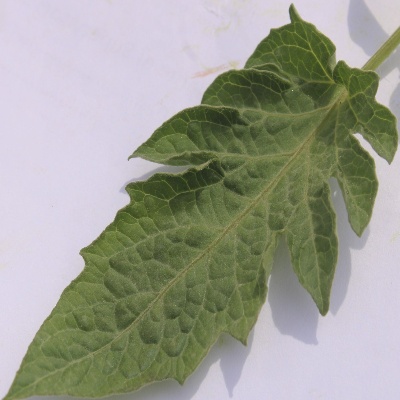
Crop: Tomato
Condition: healthy